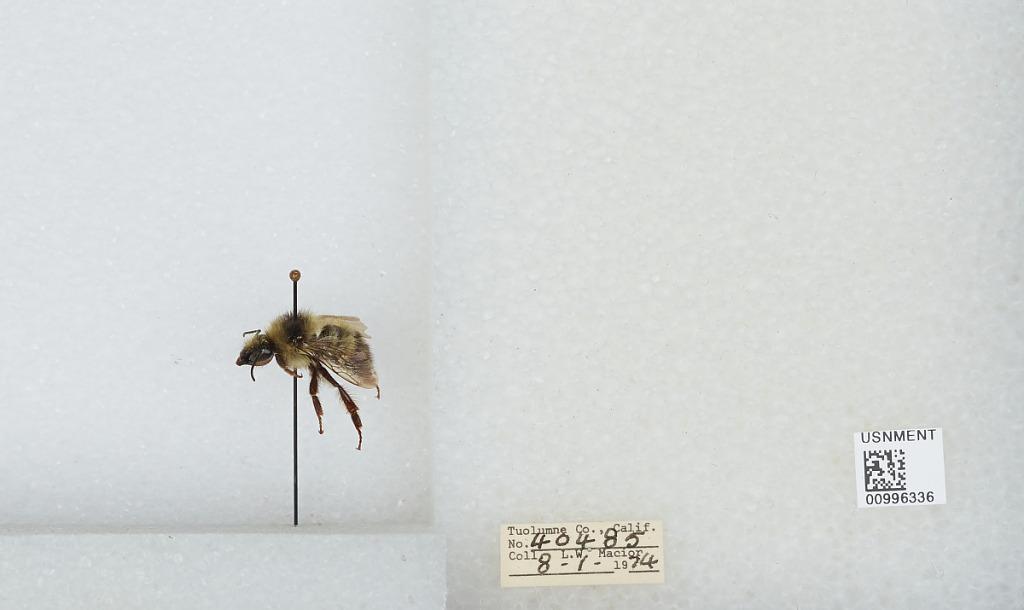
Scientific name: Bombus (Pyrobombus) flavifrons Cresson
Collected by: L. Macior
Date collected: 1974-8-1
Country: United States
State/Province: California
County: Tuolumne
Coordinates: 38.02, -119.94